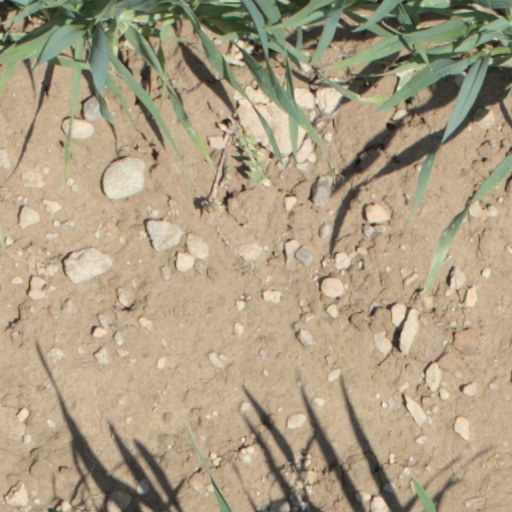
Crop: wheat